Fardel Manor

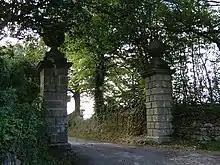
Entrance gates to Fardel manor house

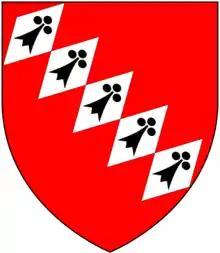
Arms of Hele of Fardel: "Gules, five fusils in bend argent on each an ermine spot"

Fardel is a historic manor in the parish of Cornwood, in the South Hams district of Devon. It was successively the seat of the Raleigh and Hele families. The surviving Grade I listed medieval manor house is situated about half-way between Cornwood and Ivybridge, just outside the Dartmoor National Park on its south-western border.